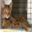
Label: cat